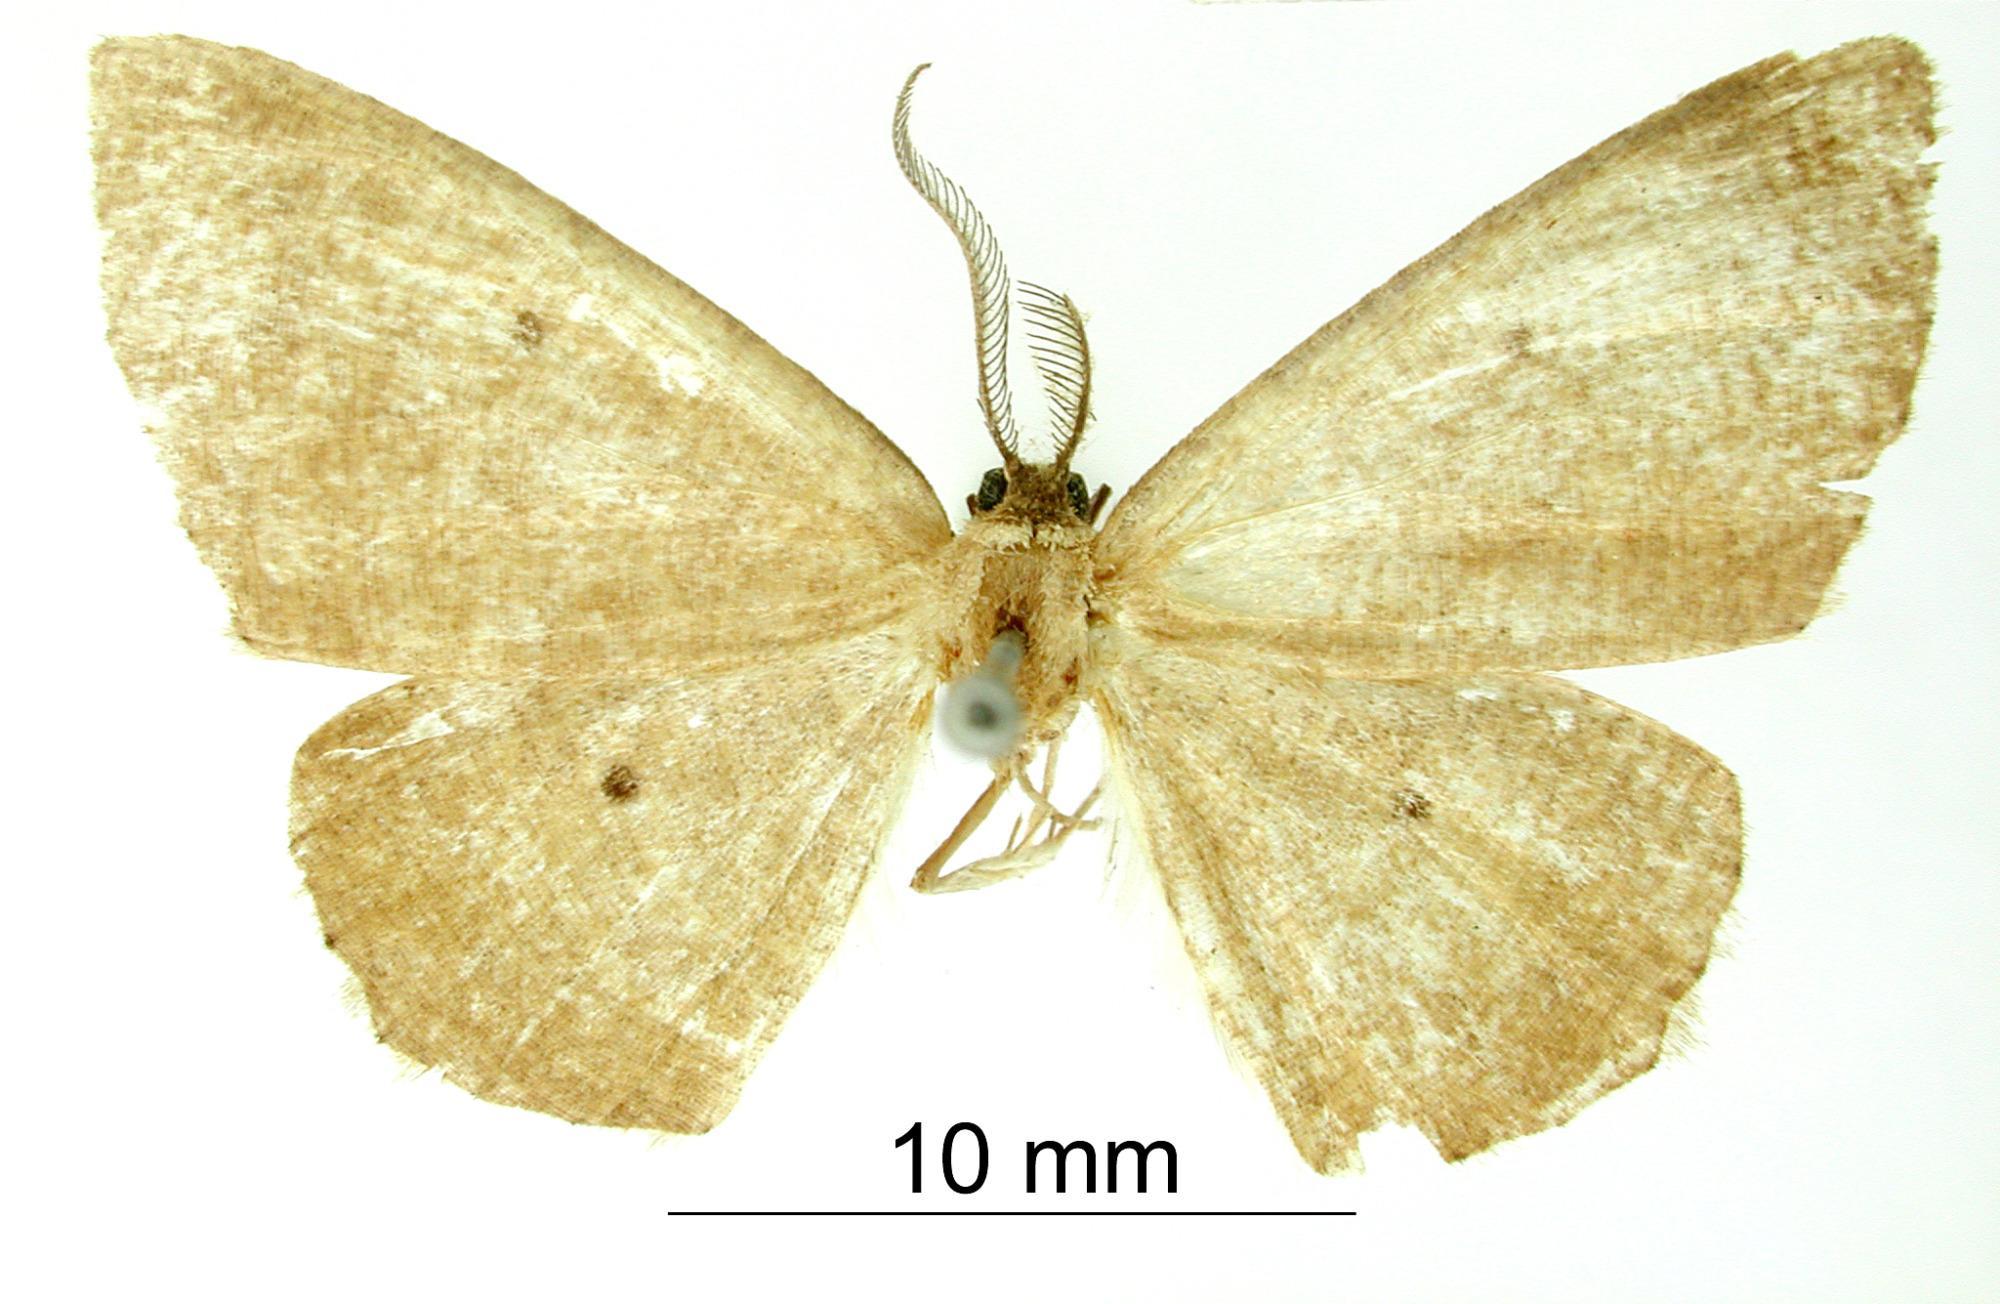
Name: Cabira carnea
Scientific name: Cabira carnea Dognin, 1903
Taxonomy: Animalia, Arthropoda, Insecta, Lepidoptera, Geometridae, Ennominae
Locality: Environs de Loja, Ecuador, Ecuador